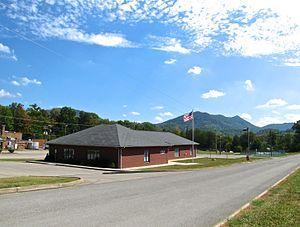
Luttrell est une ville du comté d'Union, dans le Tennessee, aux États-Unis. Sa population était de 915 habitants au recensement de 2000 et de 1 074 à celui de 2010. Elle fait partie de l'agglomération de Knoxville dans le Tennessee.